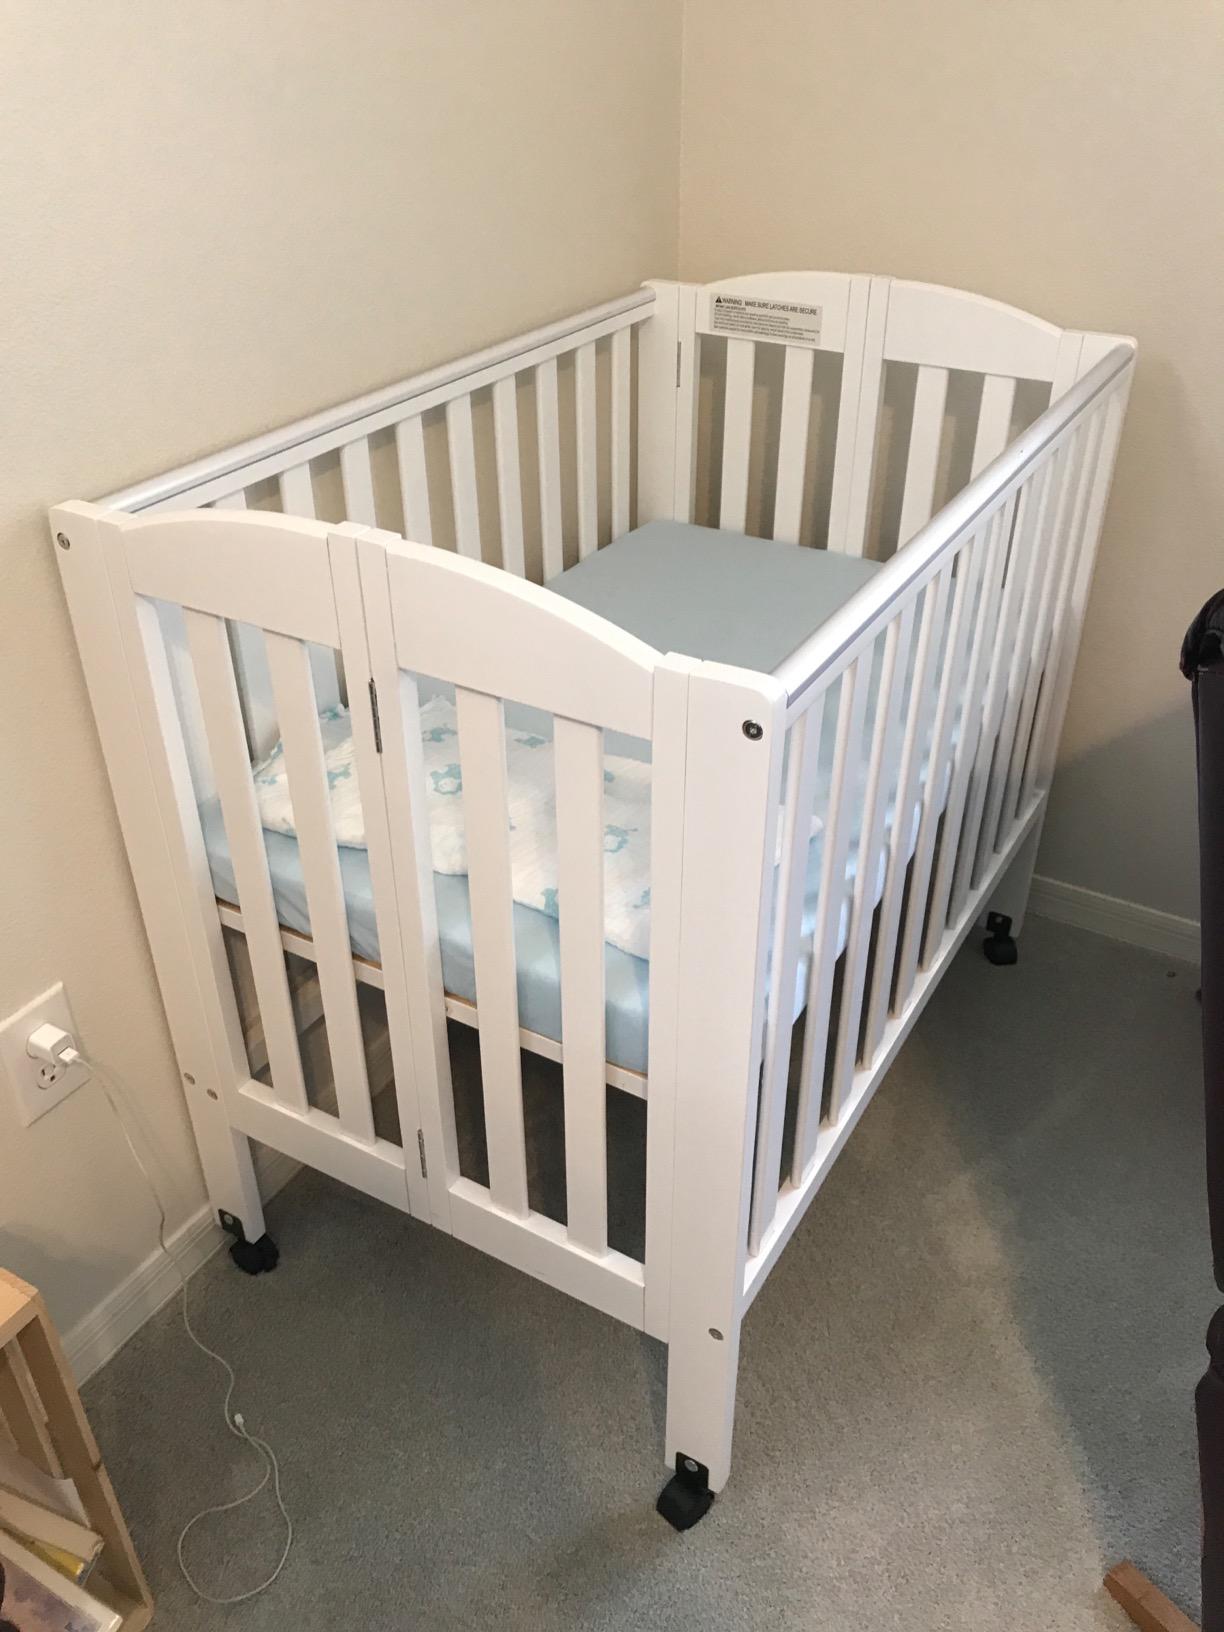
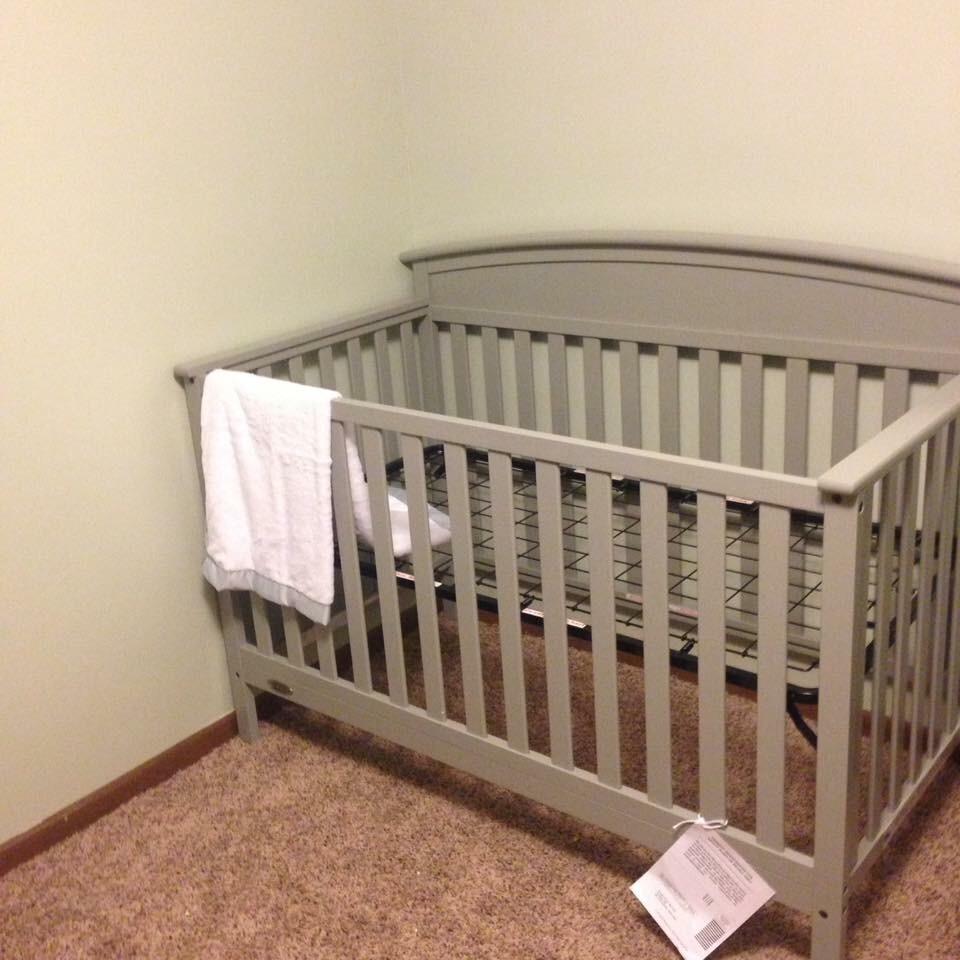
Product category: products_crib
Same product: no